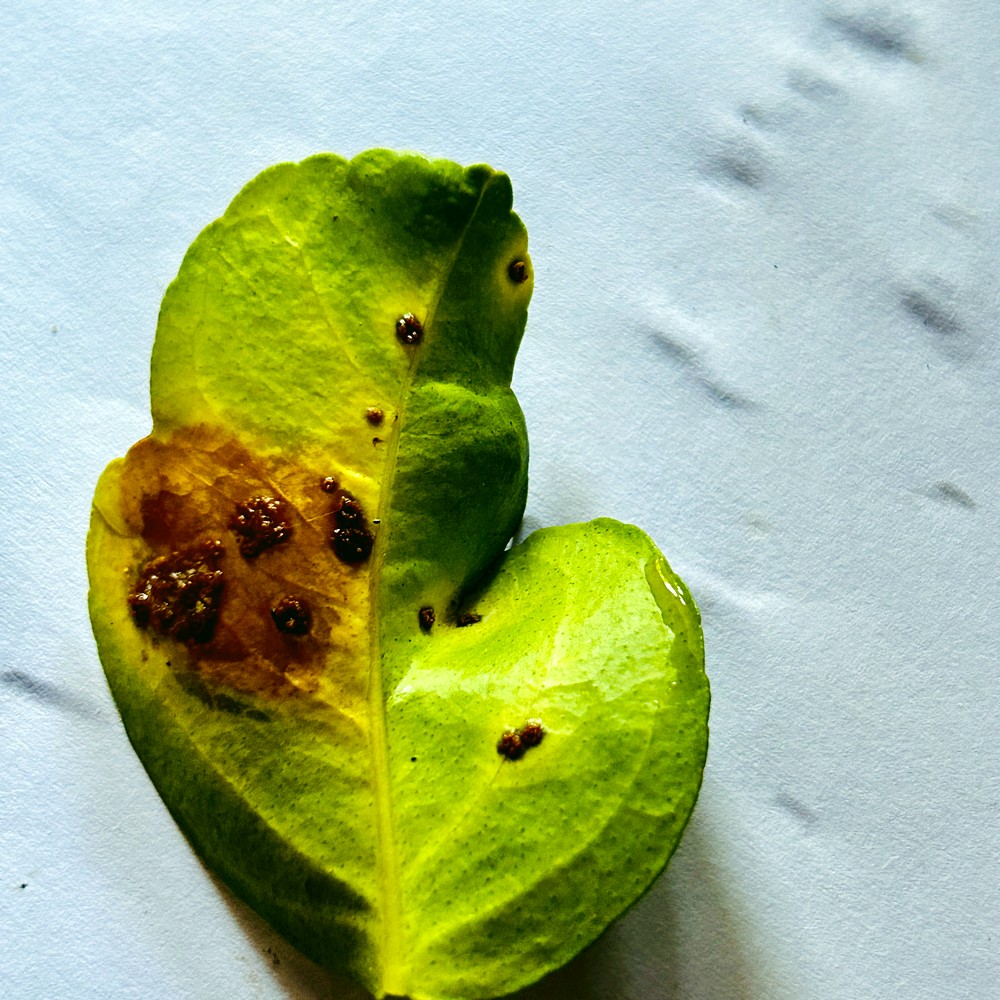
Label: Citrus Canker